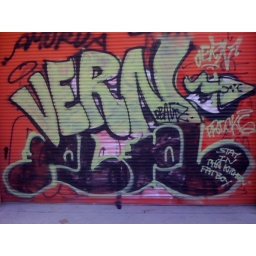
stay in tha kitchen fat boy